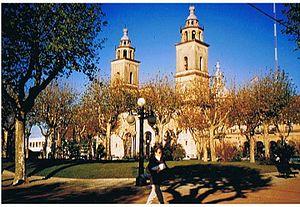
San José de Mayo est une ville de l'Uruguay et la capitale du département de San José. Elle est située à 77 km au nord-ouest de Montevideo. Sa population s'élevait à 36 339 habitants en 2004.